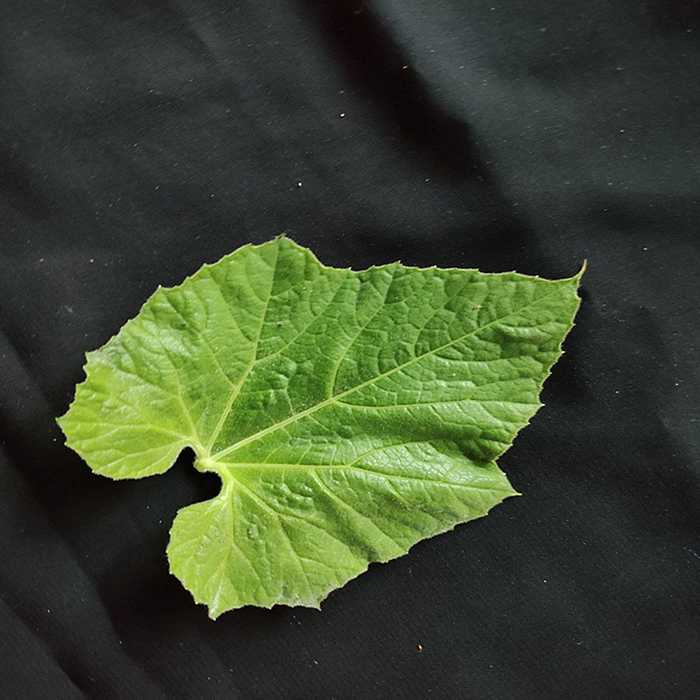
Plant: Bottle gourd
Label: Fresh leaf